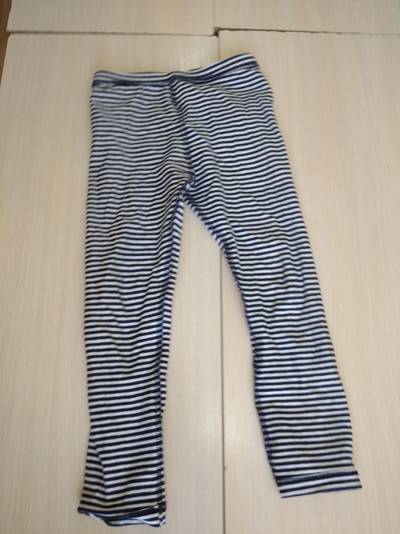
Waste category: clothes